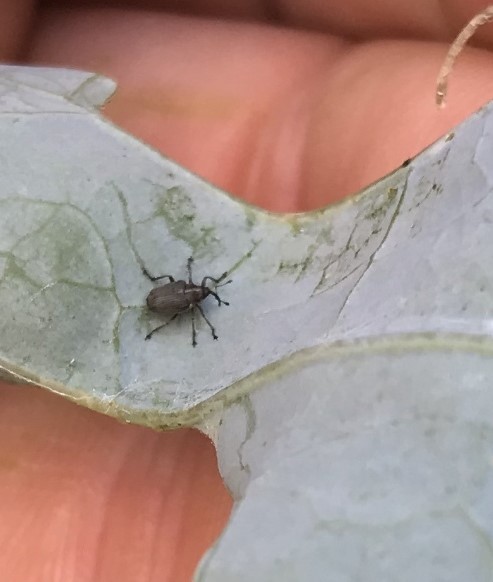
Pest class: Cabbage_seedpod_weevil